Batman's Treaty

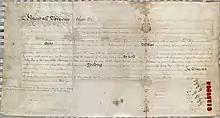
The "Melbourne" deed John Batman is said to have presented to the Kulin nations' leaders and to have it signed by them on 6 June 1835. This was intended to be evidence for Batman to claim, on behalf of the Port Phillip Association, much of the land around Port Phillip Bay.

The meeting with the Aboriginal elders took place on the bank of a small stream, which Batman described in his diary as a "lovely stream of water". Although the precise waterway and location is not given, 20th century historians suspect a likely location to have been Merri Creek, in what is currently Northcote. Alternative locations have been suggested on the Plenty River near Greensborough, Edgars Creek, and on Darebin Creek. These were generally based on analysis of the description of the journey given in the diary. However, there have been some suggestions that the critical period in the diaries was manipulated to allow for a larger tract of country to be obtained.